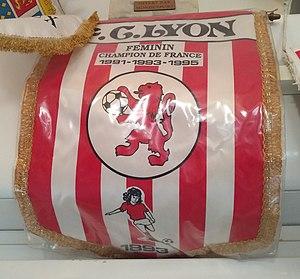
Fanion du FC Lyon féminin, champion de France 1991-1993-1995, dans les locaux de l'Olympique sportif Beaujolais au Bois-d'Oingt (Rhône, France).
Le Football Club de Lyon, ou le Football Club Régates Lyonnaises entre 1899 et 1901, communément appelé le FC Lyon ou le FCL, est un club omnisports français fondé en 1893 par des élèves du lycée Ampère de Lyon. Ses couleurs sont traditionnellement le rouge et blanc. Il fut le principal club sportif de l'agglomération au moins jusqu'à la Seconde Guerre mondiale. Avant celle-ci, il obtient ses principaux résultats avec son équipe de rugby à XV, championne de France en 1910 et avec son équipe masculine de football qui atteint la finale de la Coupe de France 1918.
Le Football Club de Lyon, abrégée en FC Lyon, est l'équipe féminine de football du club français du même nom, créée en 1970 et située à Lyon.